Akinji

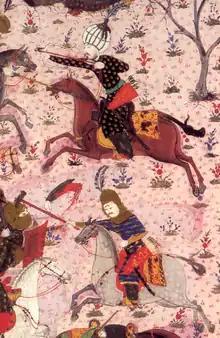
Akinci-Beys, "Sueleymanname"

Akinji or akindji (plural: "akıncılar") were Turkish irregular light cavalry, scout divisions (deli) and advance troops of the Ottoman Empire's military. When the pre-existing Turkish ghazis were incorporated into the Ottoman Empire's military they became known as "akıncı." Unpaid, they lived and operated as raiders on the frontiers of the Ottoman Empire, subsisting on plunder. In German sources these troops were called "Renner und Brenner" (English: "Runner and burner"). There is a distinction made between "akıncı" and "deli" cavalry.